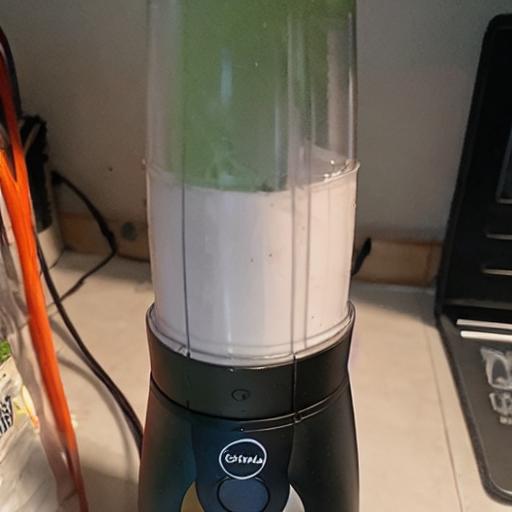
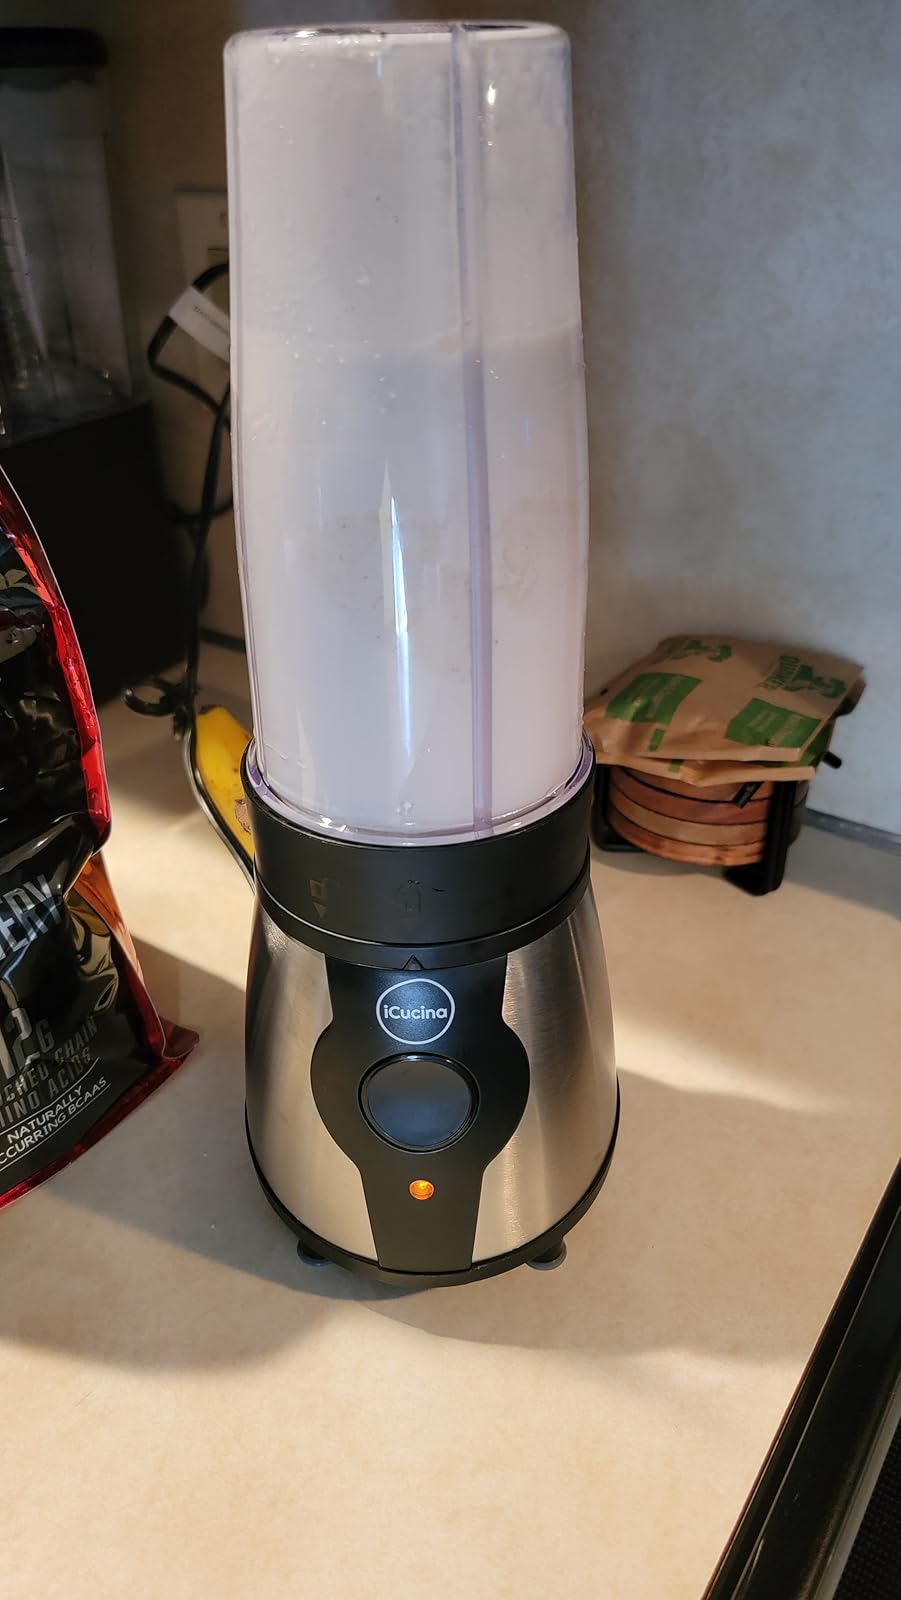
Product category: items_blender
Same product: no